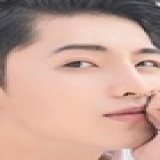
diễn viên Harry Lu